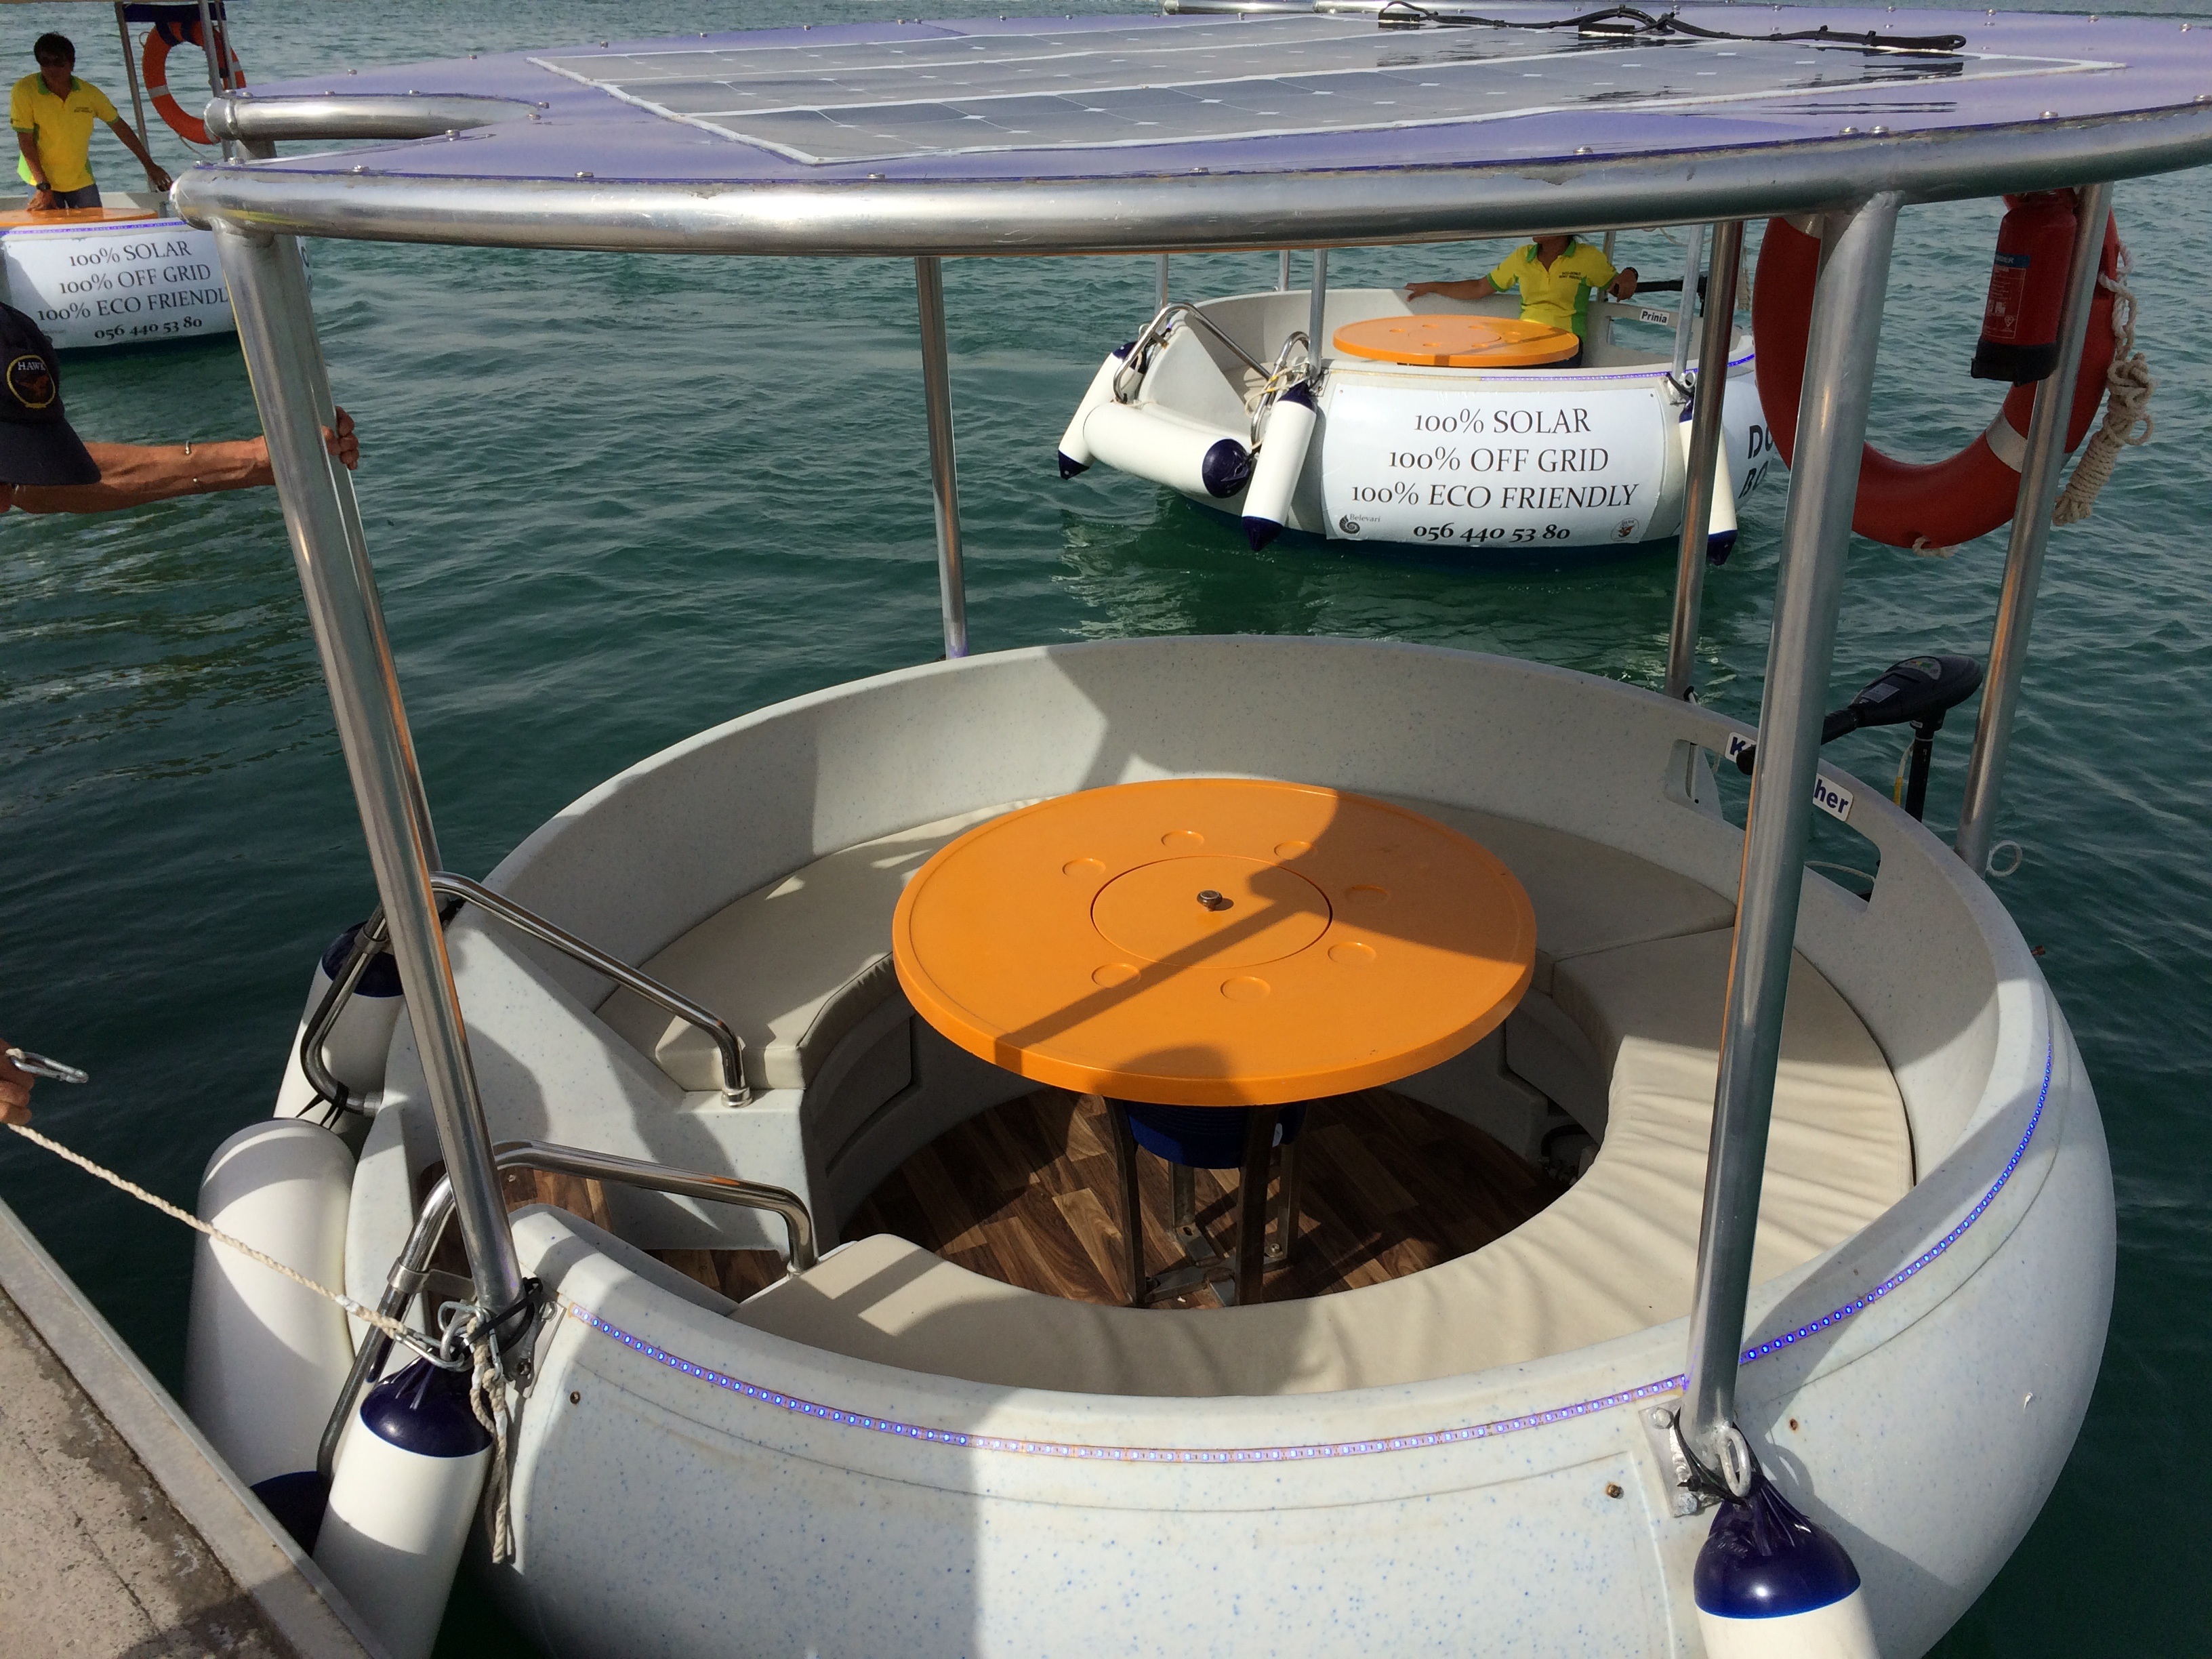
sea, sun, boat, sunlight, vehicle, yacht, blue, sailboat, solar, motorboat, ecology, power, watercraft, ecosystem, renewable, dinghy, skiff